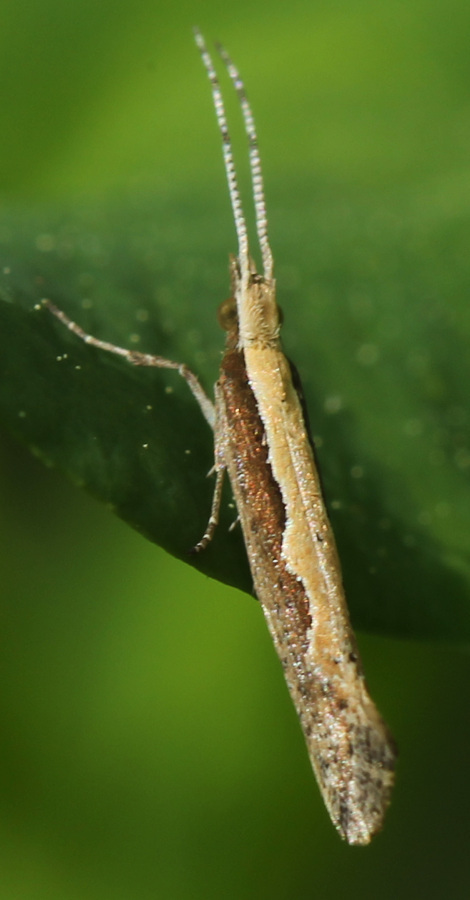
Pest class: diamondback_moth